Nakanoshima Station (Hokkaido)

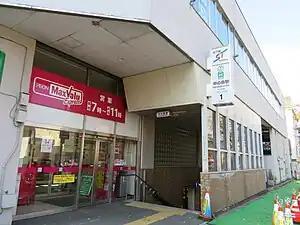
Station exit

Nakanoshima Station (中の島駅) is a Sapporo Municipal Subway station in Toyohira-ku, Sapporo, Hokkaido, Japan. The station number is N11.